The Biodesign Institute

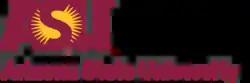

The Biodesign Institute is a major research center known for nature-inspired solutions to global health, sustainability, and security challenges located on the Tempe campus of Arizona State University. The institute is organized into a growing number of collaborative research centers and laboratories staffed by scientists in diverse disciplines. It is currently led by Executive Director Dr. Joshua LaBaer, a personalized diagnostics researcher.